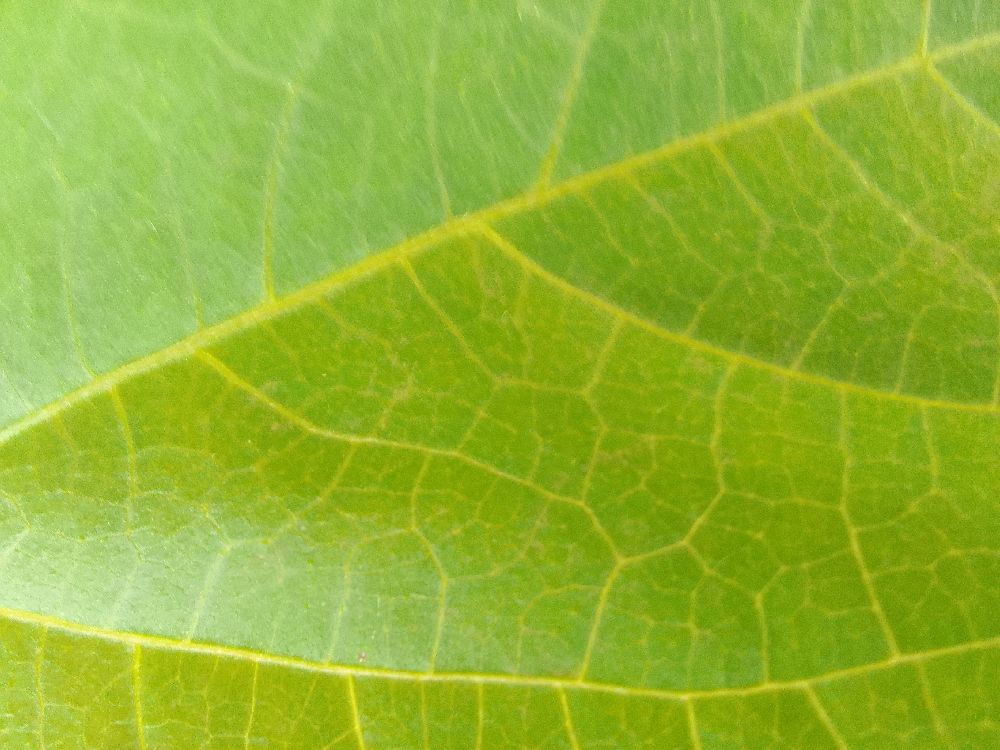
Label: healthy